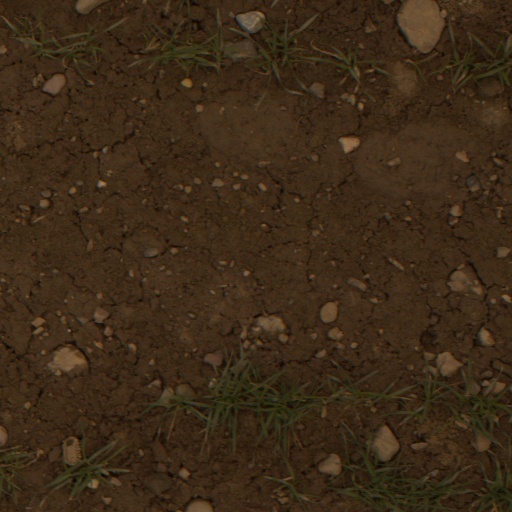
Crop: wheat